Death of Ayakannu Marithamuthu

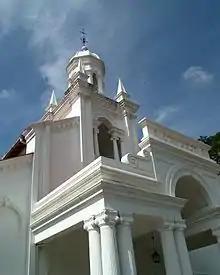
The police alleged that Marithamuthu was killed in the caretakers quarters of the Orchard Road Presbyterian Church, Singapore.

Of Indian descent, Ayakannu Marithamuthu (born 1950) worked as a caretaker in charge of the Public Utilities Board-run holiday chalets situated alongside Biggin Hill Road, Changi, Singapore. Since around 1980, Marithamuthu, his wife and their three children had been residing at a small house behind Orchard Road Presbyterian Church.